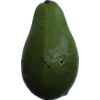
Label: green_avocado